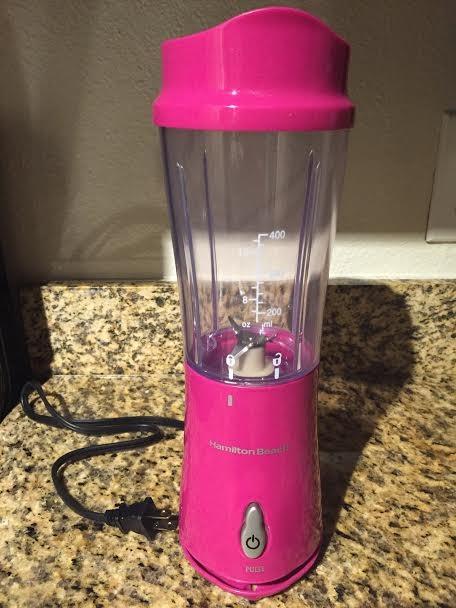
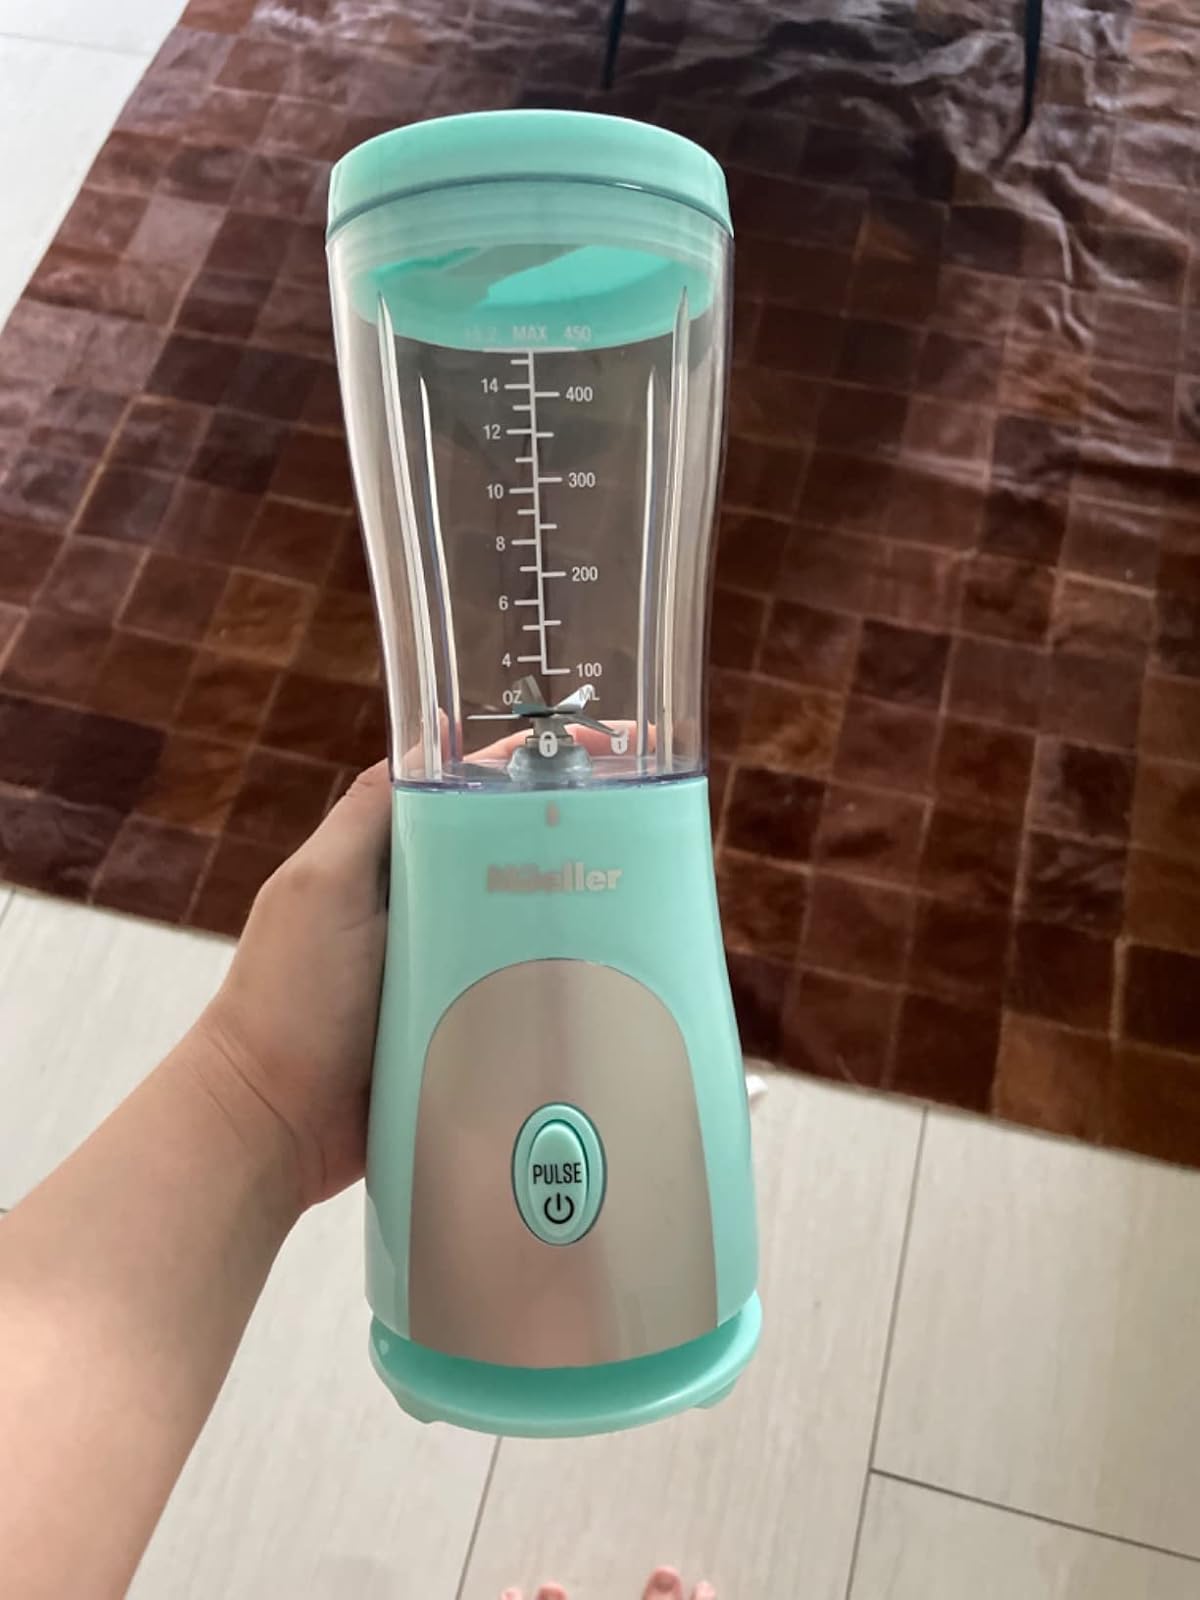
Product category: items_blender
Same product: no